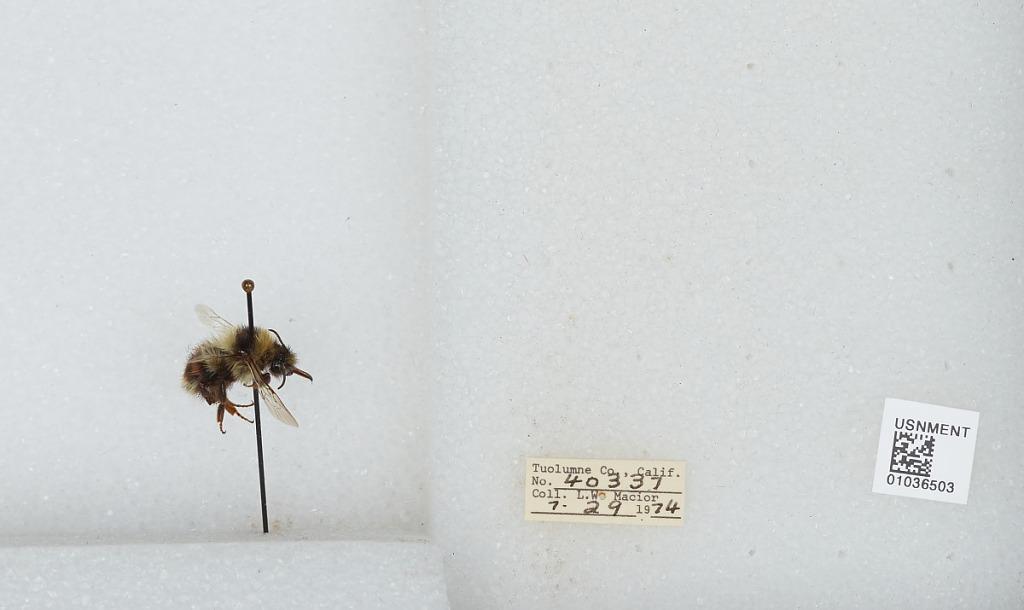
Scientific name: Bombus (Cullumanobombus) rufocinctus Cresson
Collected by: L. Macior
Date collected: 1974-7-29
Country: United States
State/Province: California
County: Tuolumne
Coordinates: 38.02, -119.93